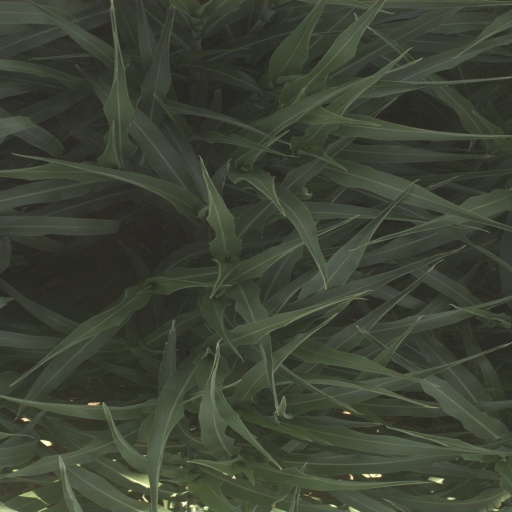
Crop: sorghum